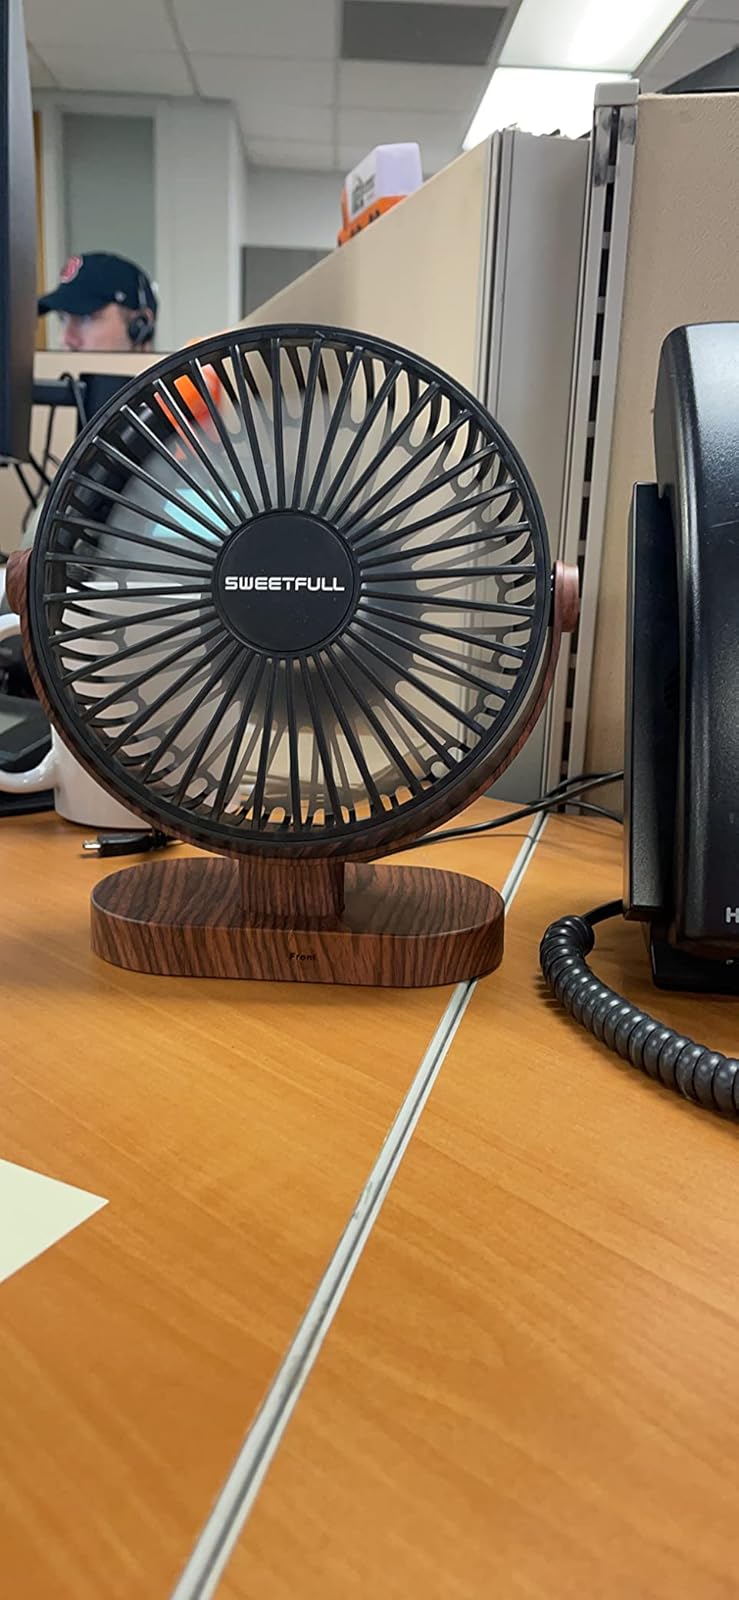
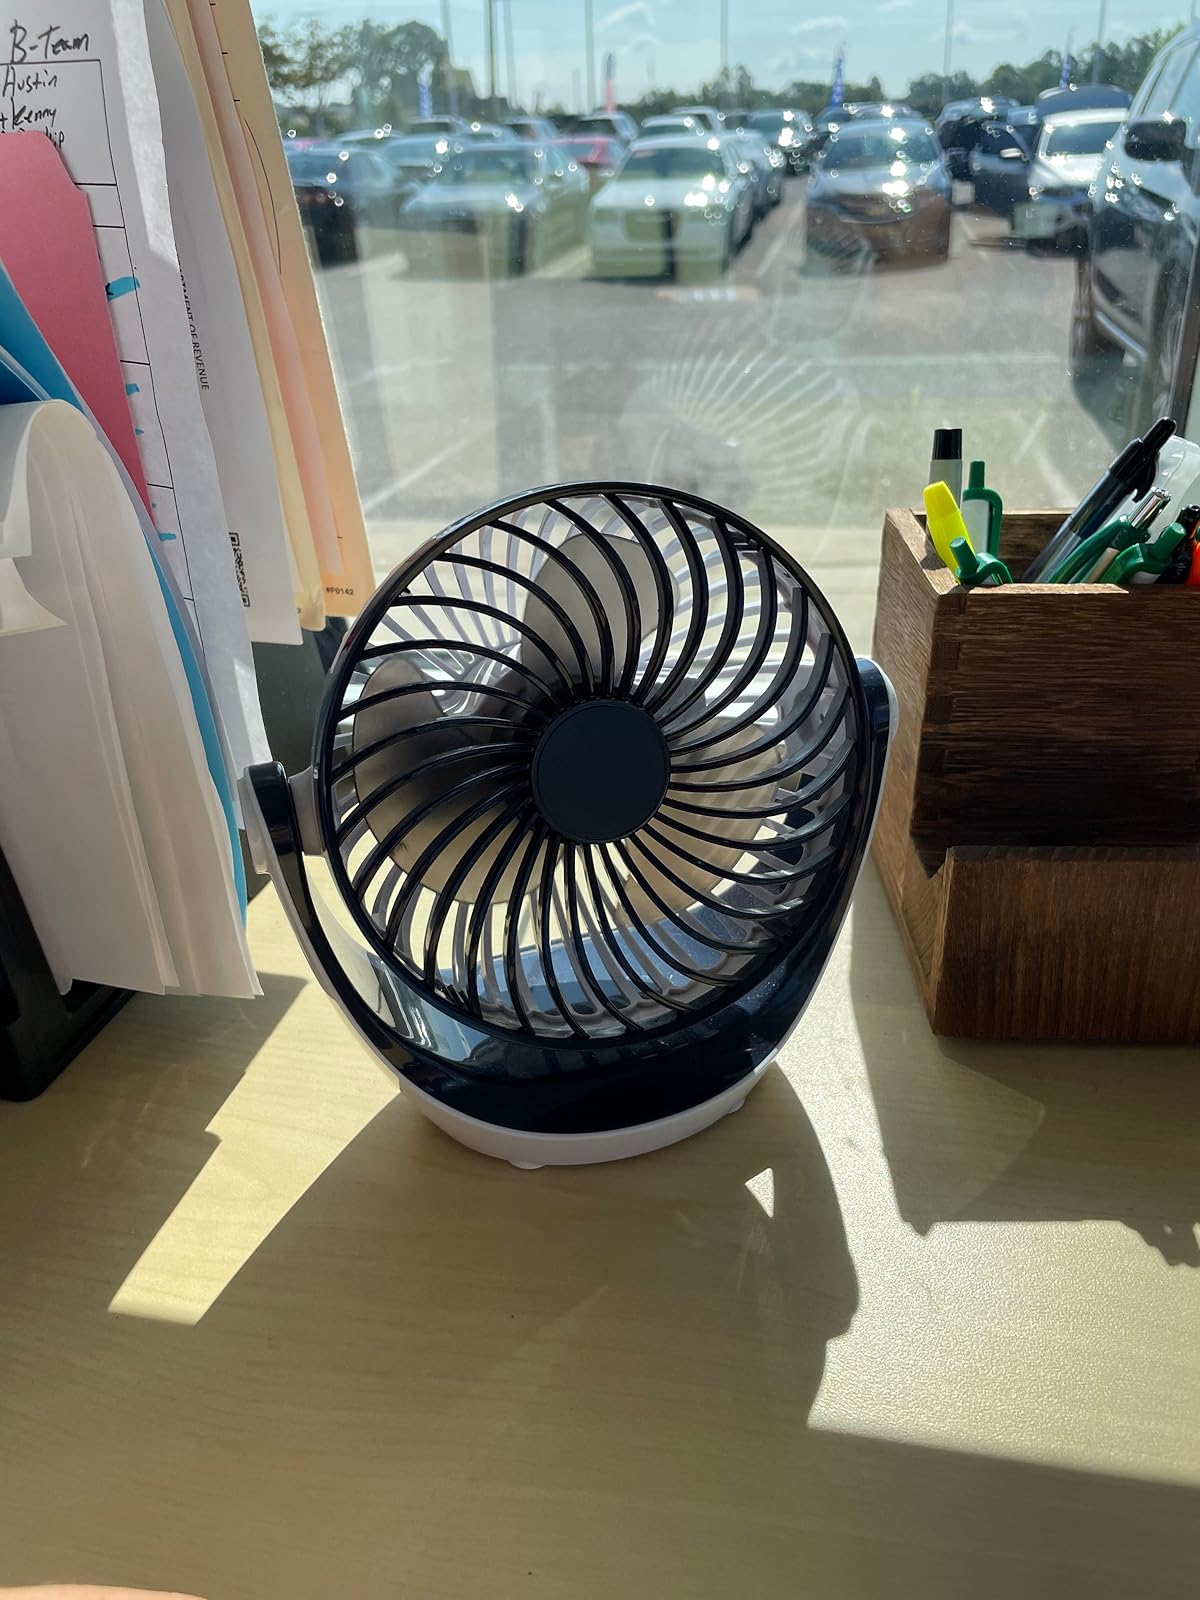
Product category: fan
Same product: no